Question: Please indicate a possible affordance area of the knife that can be used for holding
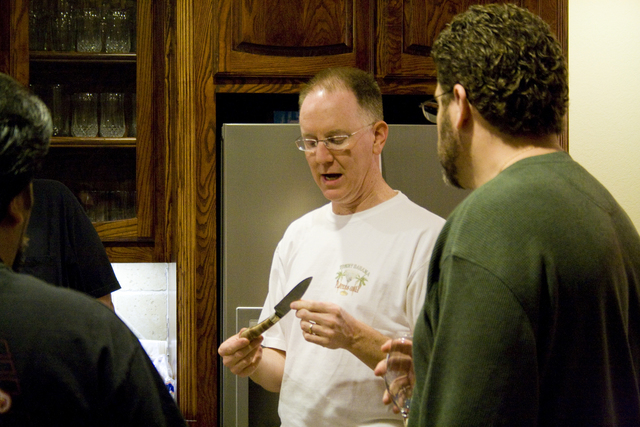
Answer: [236.285, 311.063, 287.424, 346.506]